Volkmarsen

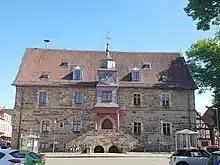
Town-Hall of Volkmarsen

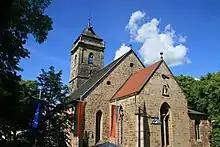
catholic Church St. Mary

Volkmarsen's oldest seal dates from 1272. Like the current coat of arms, it shows two men, but sitting on a bench, the Count of Everstein and the Abbot of Corvey, the town's two overlords at the time. Another seal from the mid 14th century shows the now familiar church with two windows with religious figures in each one, believed to have been the Archbishop of Cologne and once again the Abbot of Corvey, reflecting the new ruling arrangement over the town. The two figures in the arms nowadays, however, are Saint Peter (holding the key) and Saint Paul (holding the sword). This became the arms in the 19th century.